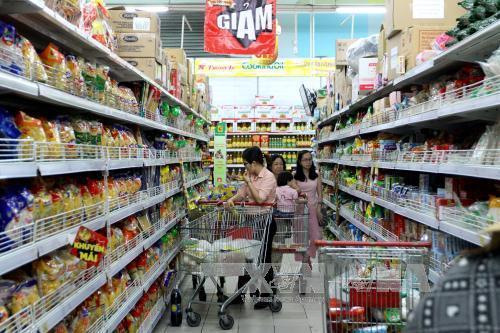
có một cái xe đẩy siêu thị ở bên cạnh quầy hàng bên phải